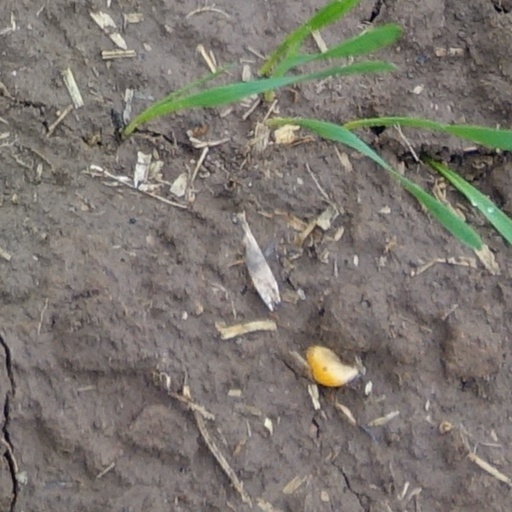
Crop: wheat